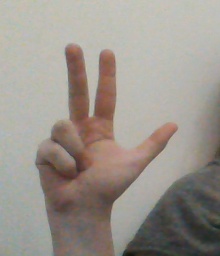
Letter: al